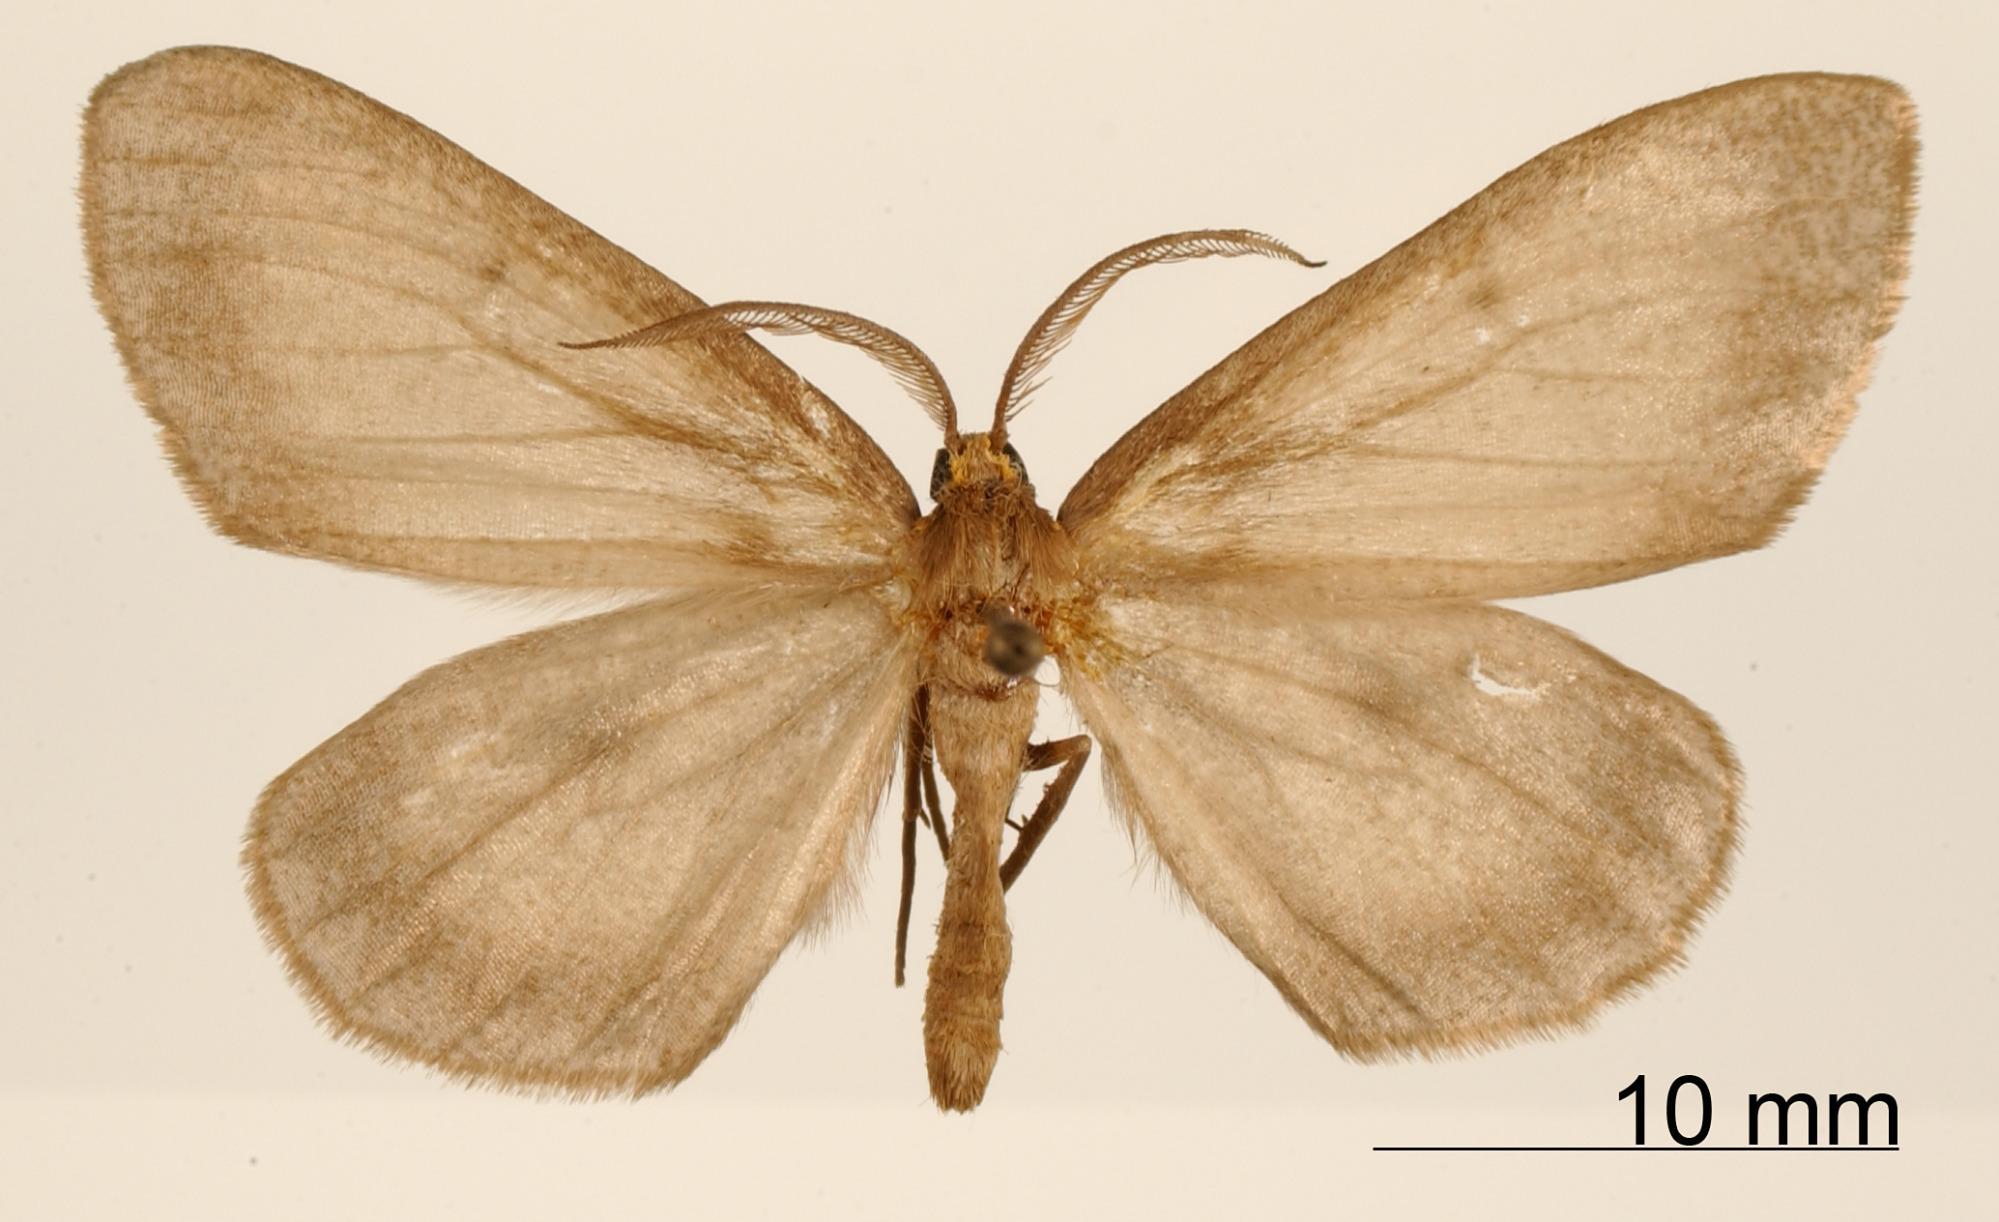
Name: Nipteria saturata
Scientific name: Nipteria saturata Dognin, 1906
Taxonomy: Animalia, Arthropoda, Insecta, Lepidoptera, Geometridae, Ennominae
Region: [Not Stated]
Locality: Metan, [Not Stated], Salta, Argentina
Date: [Not Stated]